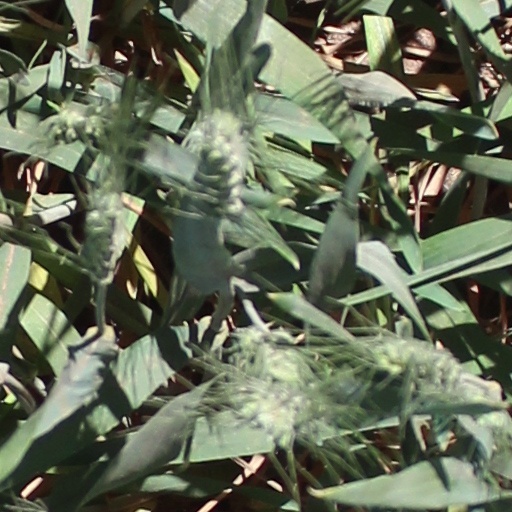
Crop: wheat